Raymond Terrace

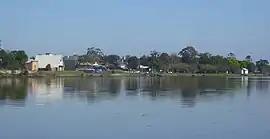
Raymond Terrace foreshore from the Fitzgerald Bridge

Raymond Terrace, locally known as "Raymo” or "The Terrace", is a town in the Hunter Region of New South Wales, Australia, about by road north of Newcastle on the Pacific Highway. Established in 1837 it is situated at the confluence of the Hunter and Williams rivers. The town was named after Lieutenant Raymond, who had explored the Hunter River in 1797 and described the terraced appearance of trees in the area. Governor Lachlan Macquarie camped in the area in 1818, using "Raymond's Terrace" as the name for the place where his party had camped.